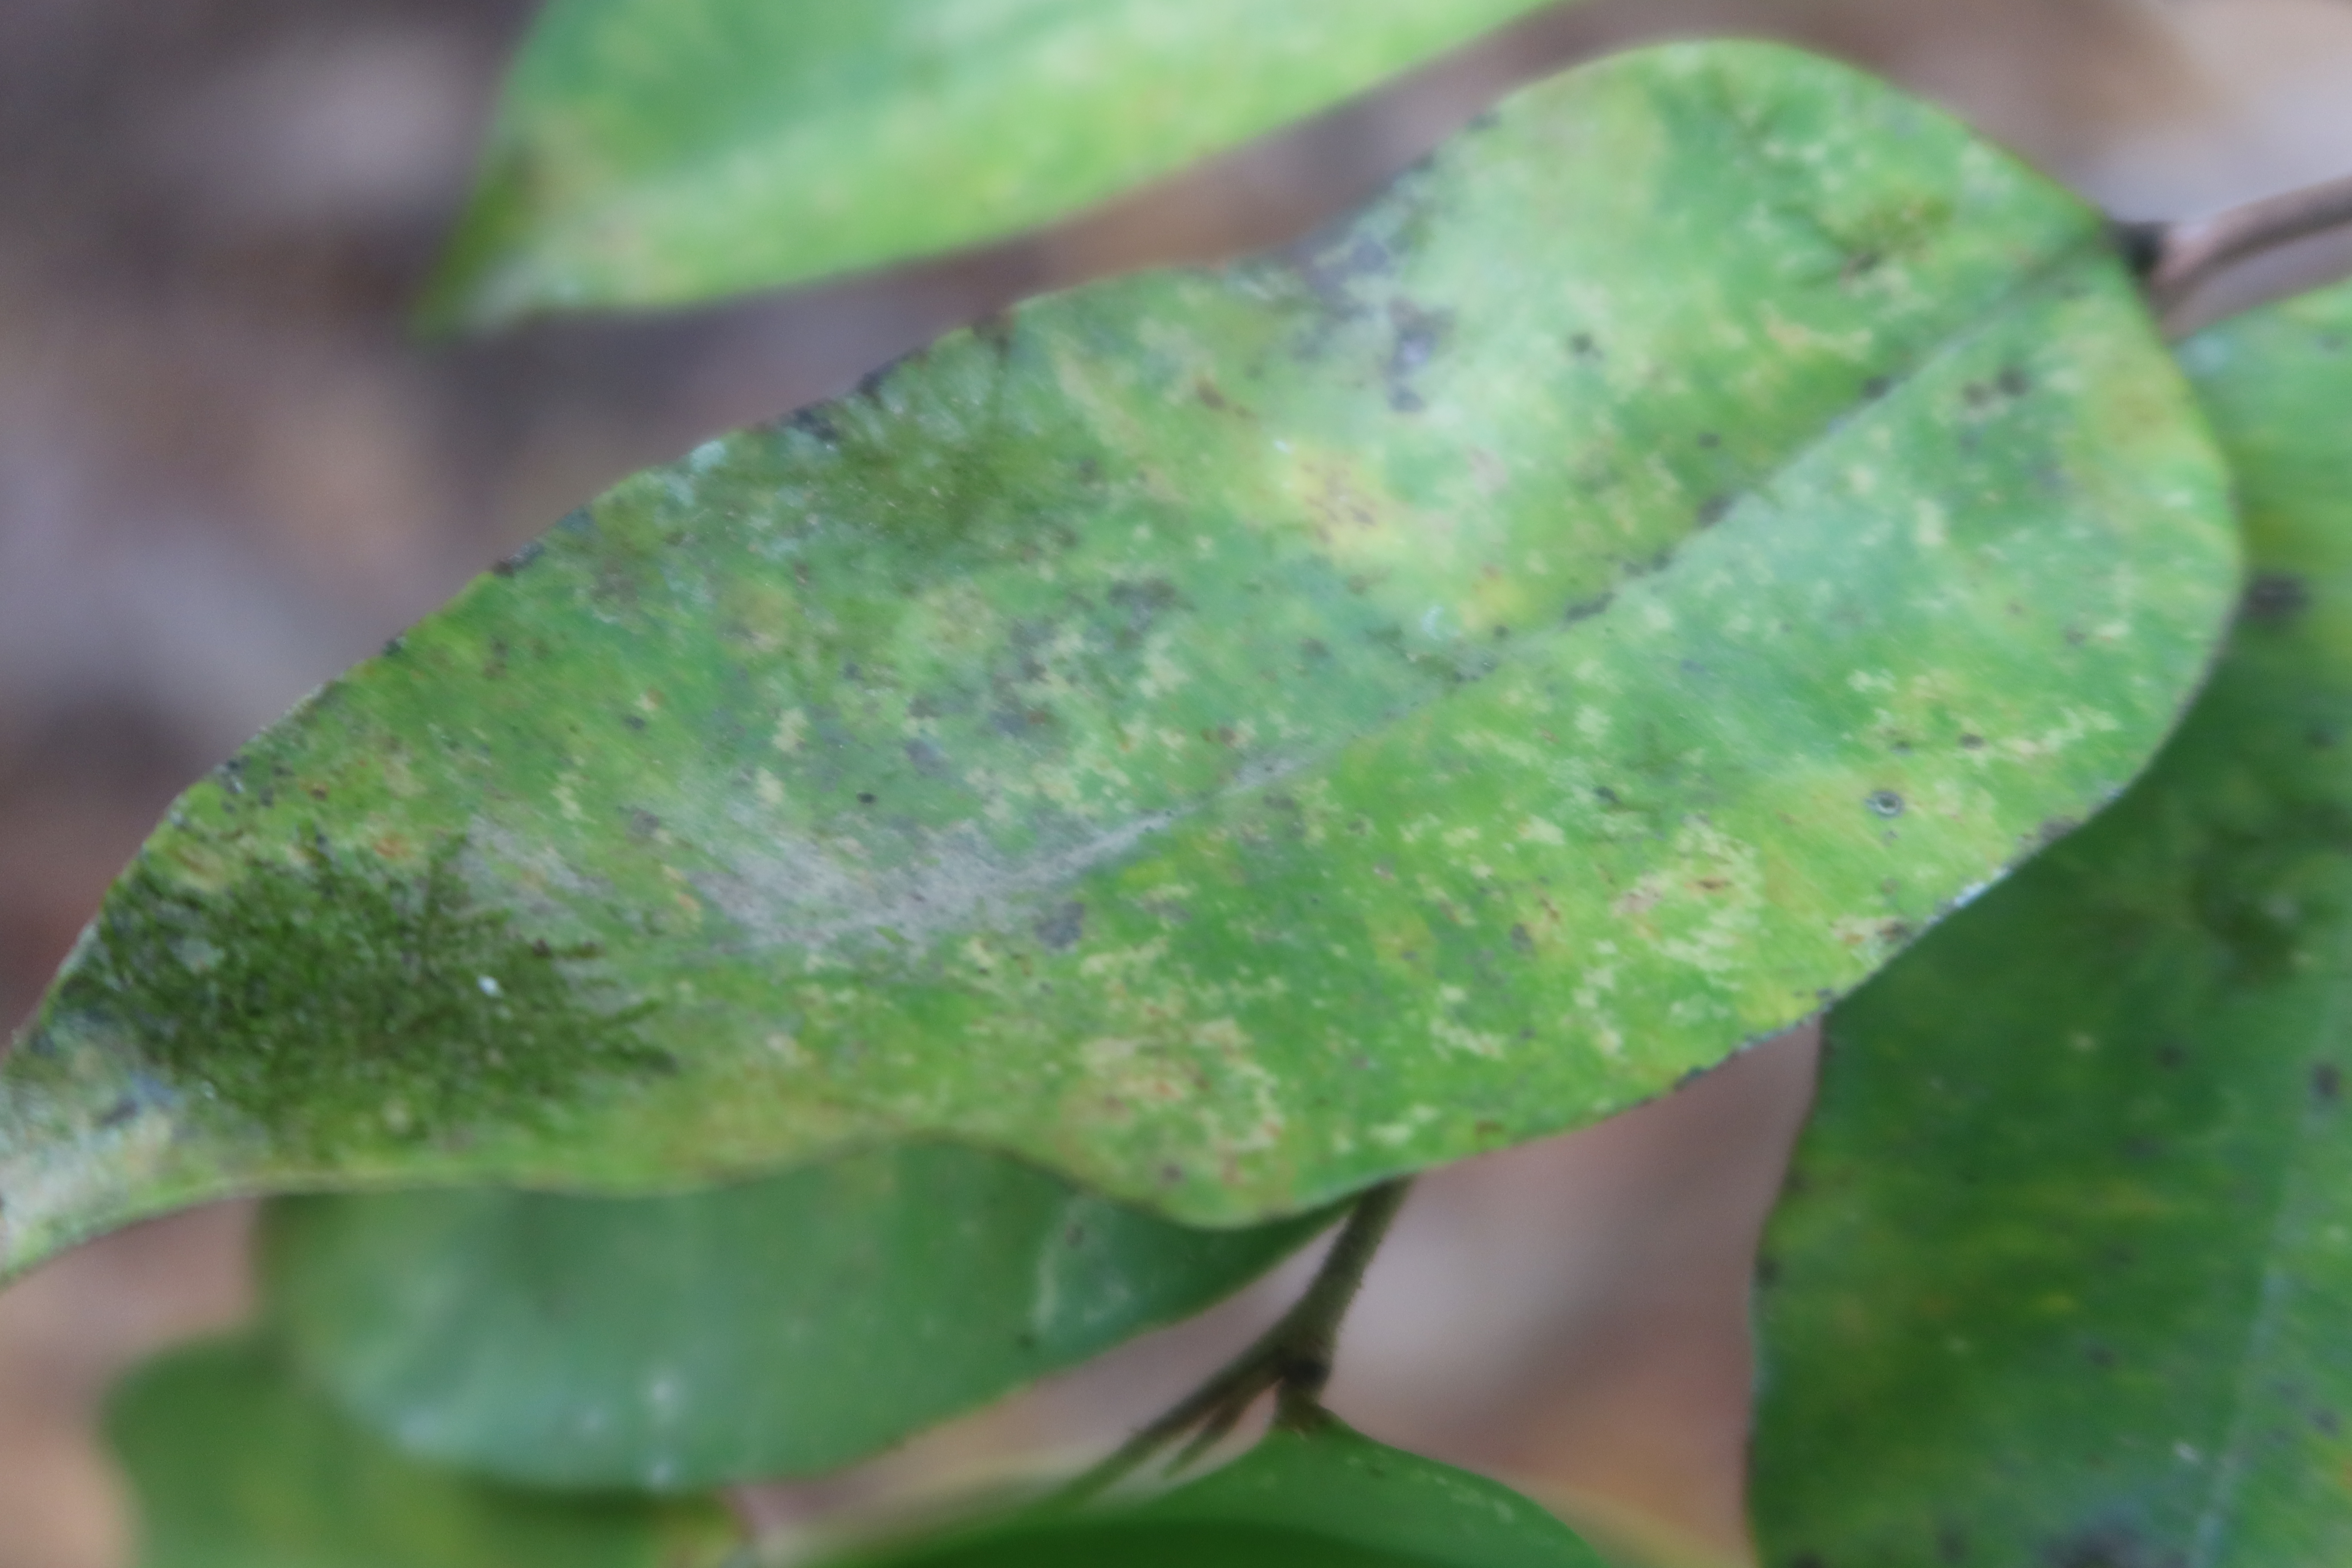
Label: Sooty mold